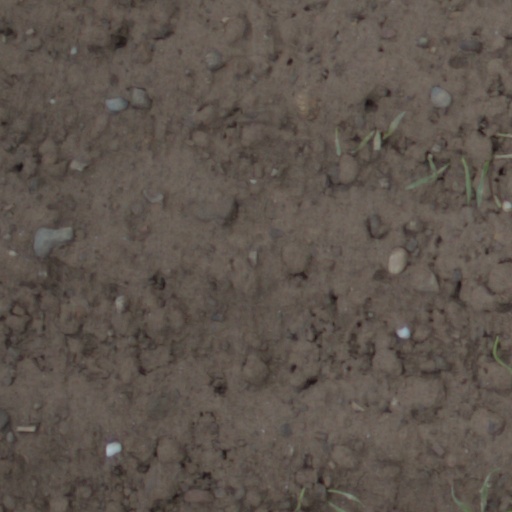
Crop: wheat